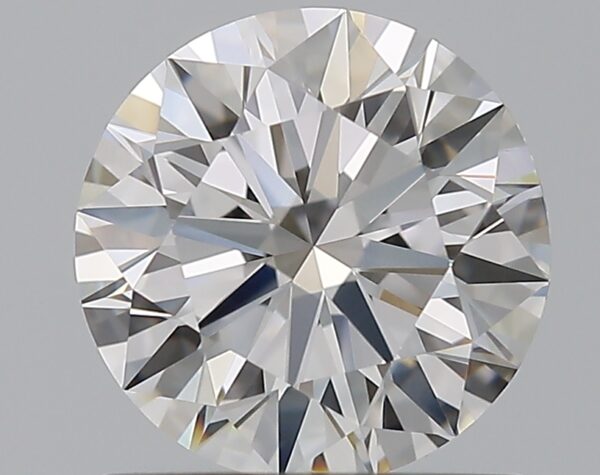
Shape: round
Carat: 1.01
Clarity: VS1
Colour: D
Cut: EX
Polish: EX
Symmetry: EX
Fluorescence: M
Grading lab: GIA
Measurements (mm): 6.4 x 6.44 x 3.96